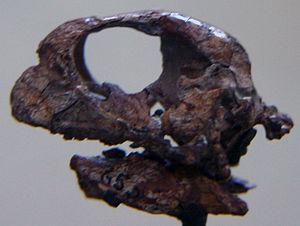
Psittacosaurus soit « lézard perroquet » est un genre éteint de dinosaures ornithischiens cératopsiens primitifs du début du Crétacé inférieur qui vivait en Asie, il y a environ 130 à 100 Ma. C'est l'un des genres de dinosaures le plus riche en espèces, puisqu'on en connaît au moins dix espèces grâce aux fossiles trouvés dans les différentes régions des actuelles Chine, Laos, Mongolie et Russie, avec la possibilité d'existence d'autres espèces en provenance de Thaïlande.